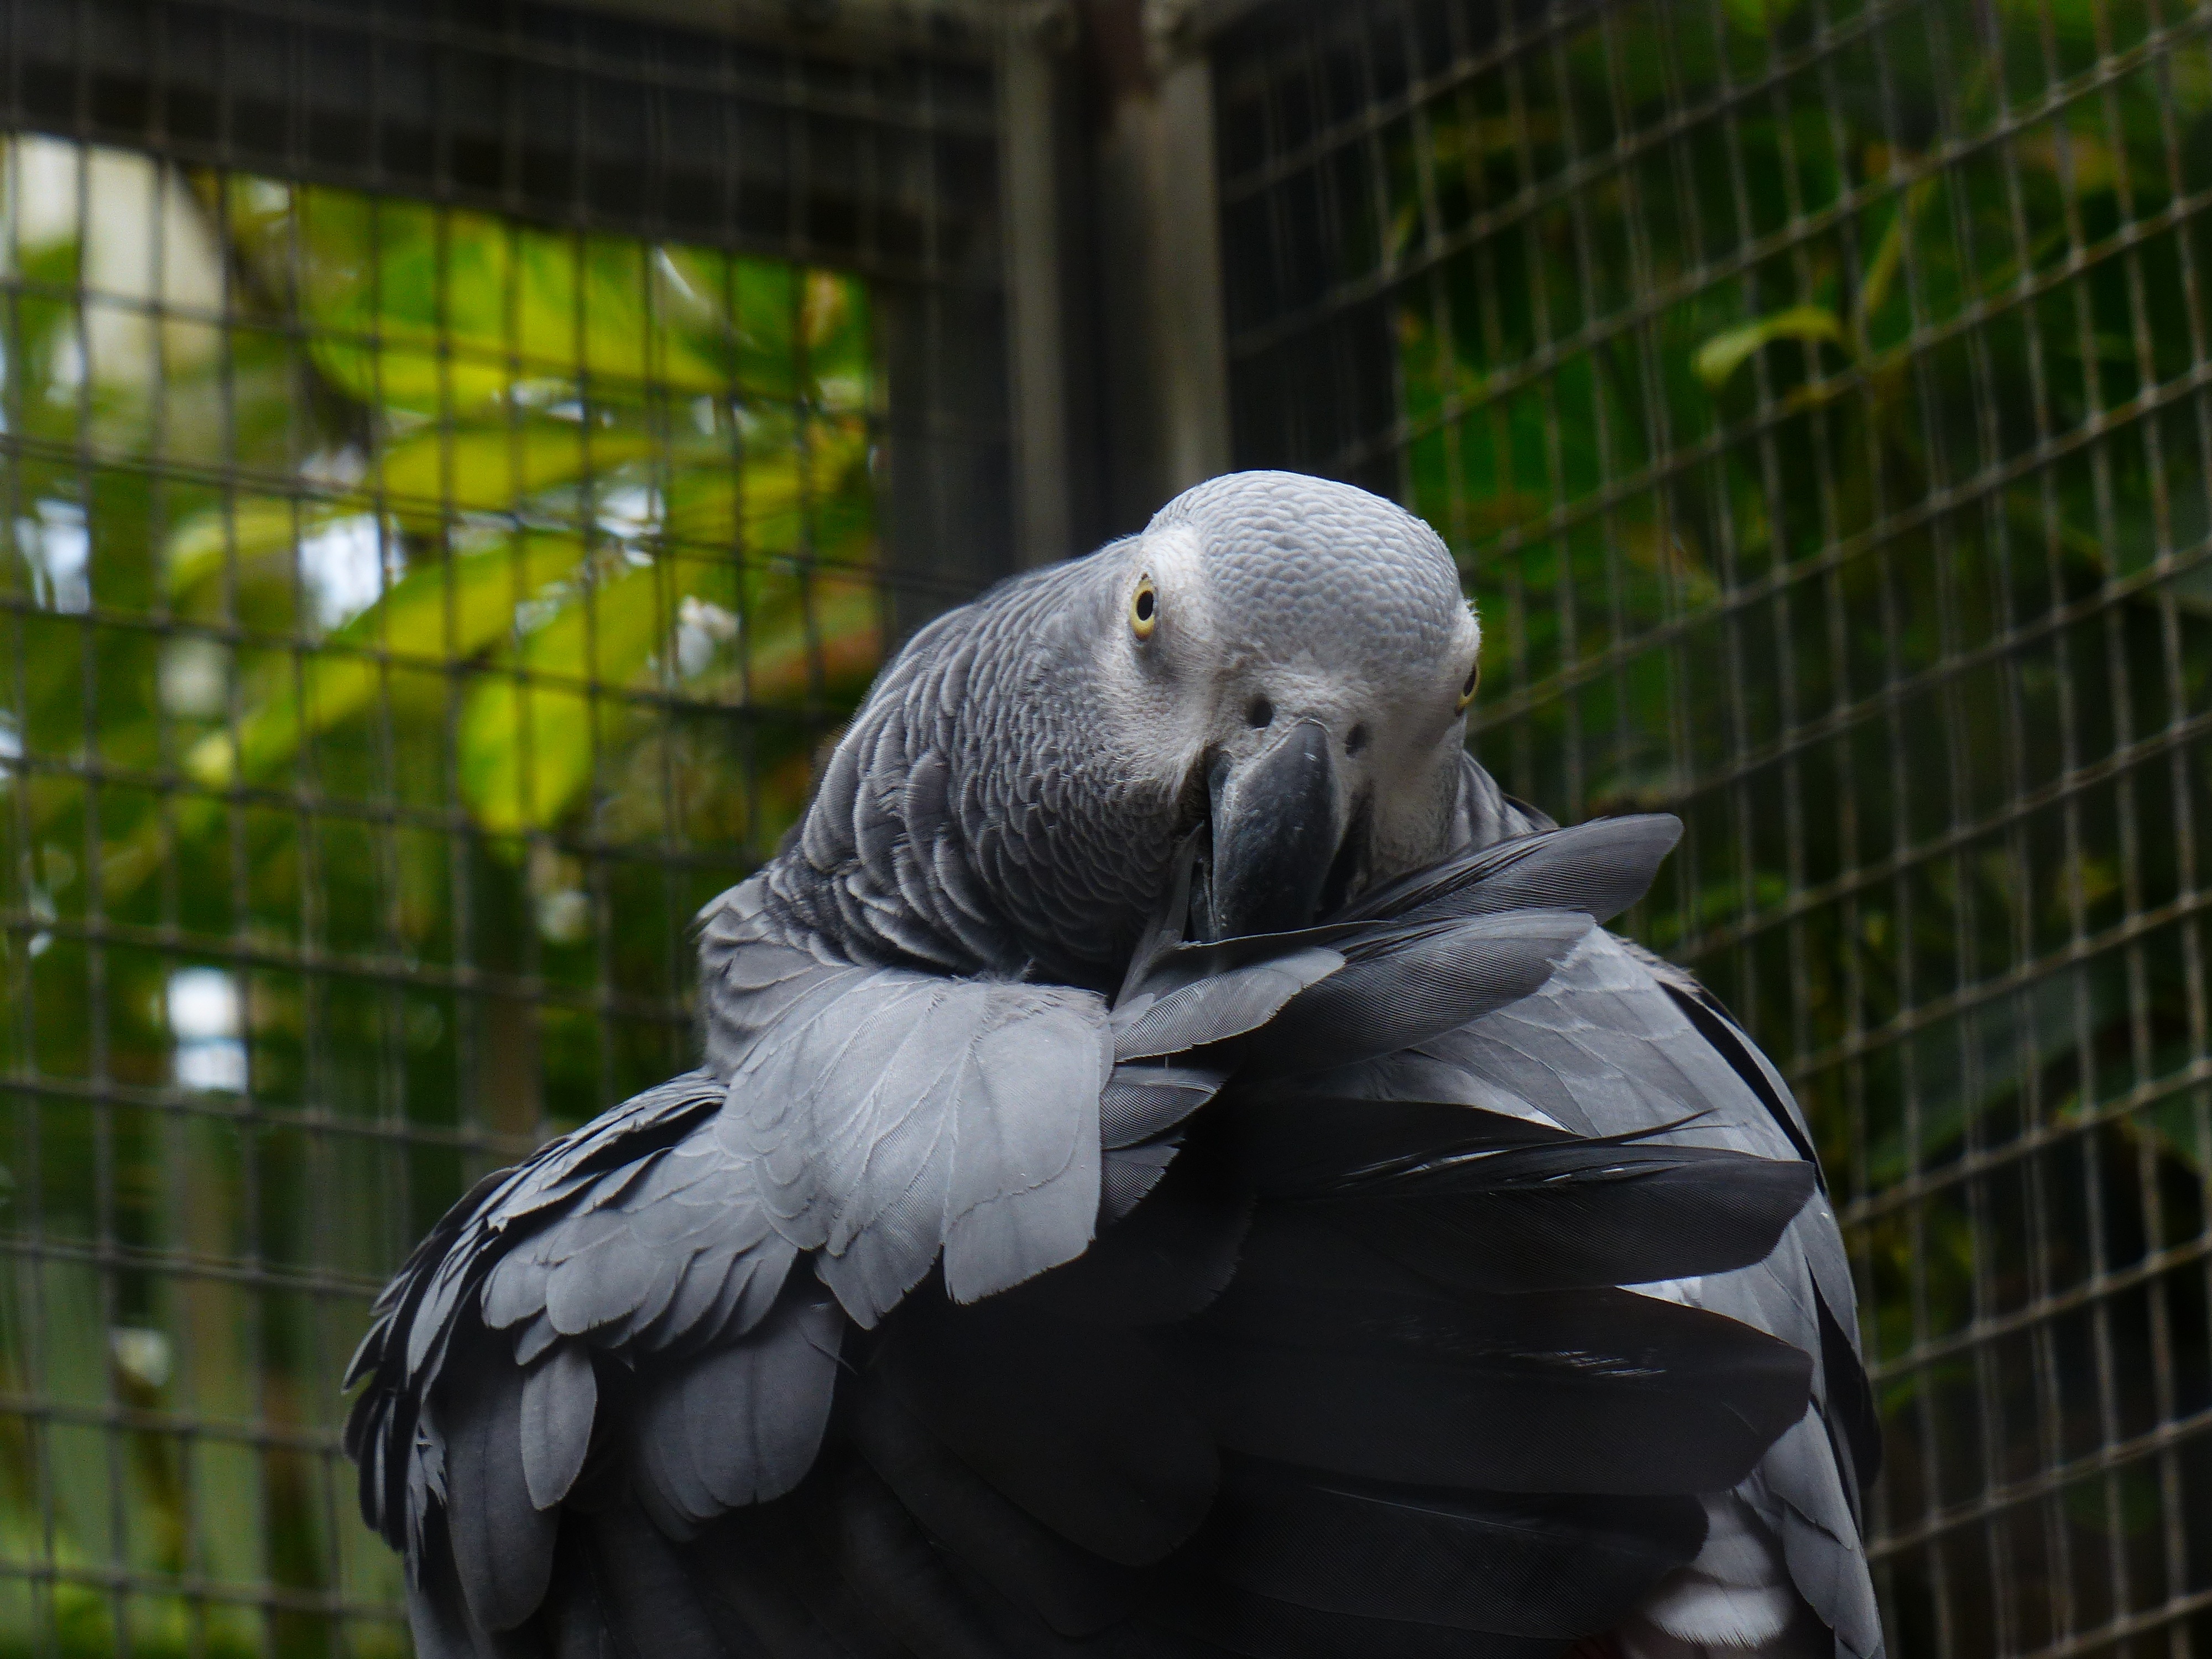
bird, wing, wildlife, zoo, beak, clean, fauna, plumage, grey, vertebrate, parrot, african grey parrot, psittacus erithacus, psittacidae, real parrot